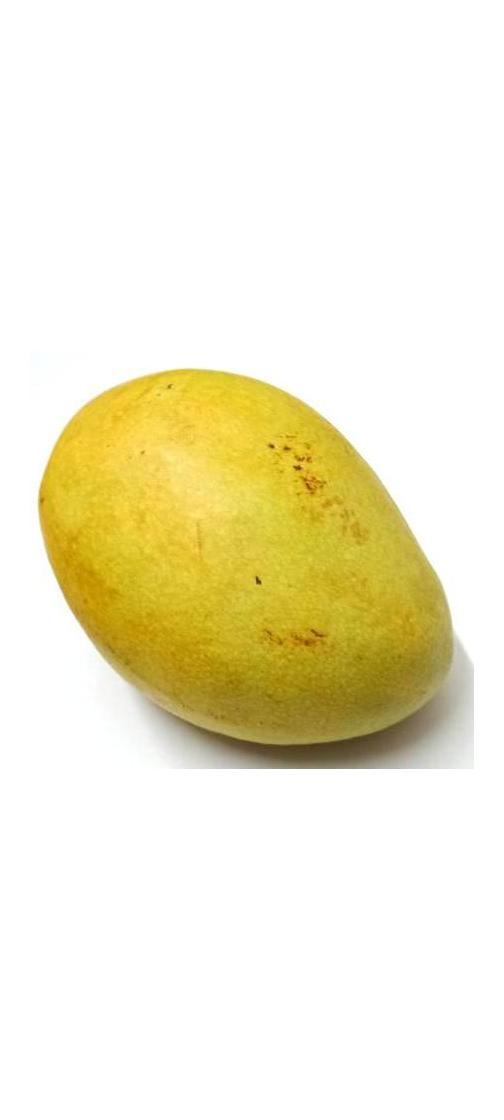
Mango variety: Bari-11